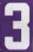
Number: 3